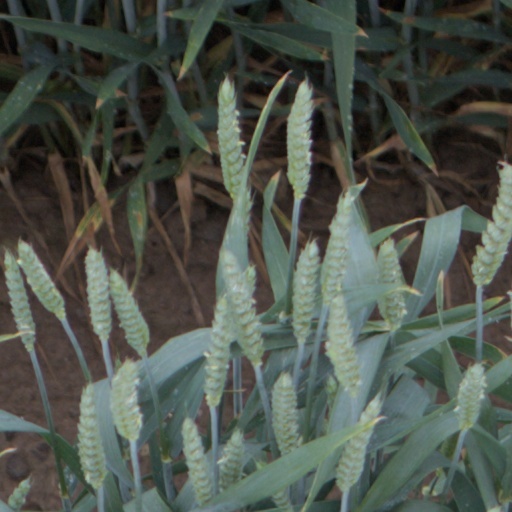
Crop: wheat